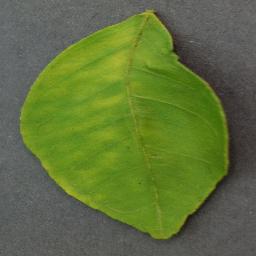
Label: Orange___Haunglongbing_(Citrus_greening)